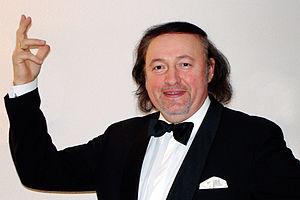
9 janvier : la Symphonie nᵒ 3 de Walter Piston, créée par l'Orchestre symphonique de Boston sous la direction de Serge Koussevitzky.
Igor Anatolievitch Morozov, né en 1948 à Dniepropetrovsk en Ukraine, est un artiste lyrique russe.